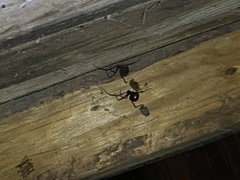
Species: Lactrodectus_hesperus